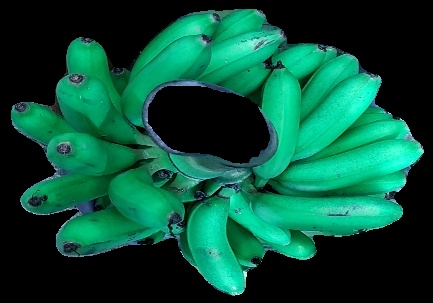
Variety: rasbale
Grade: grade1